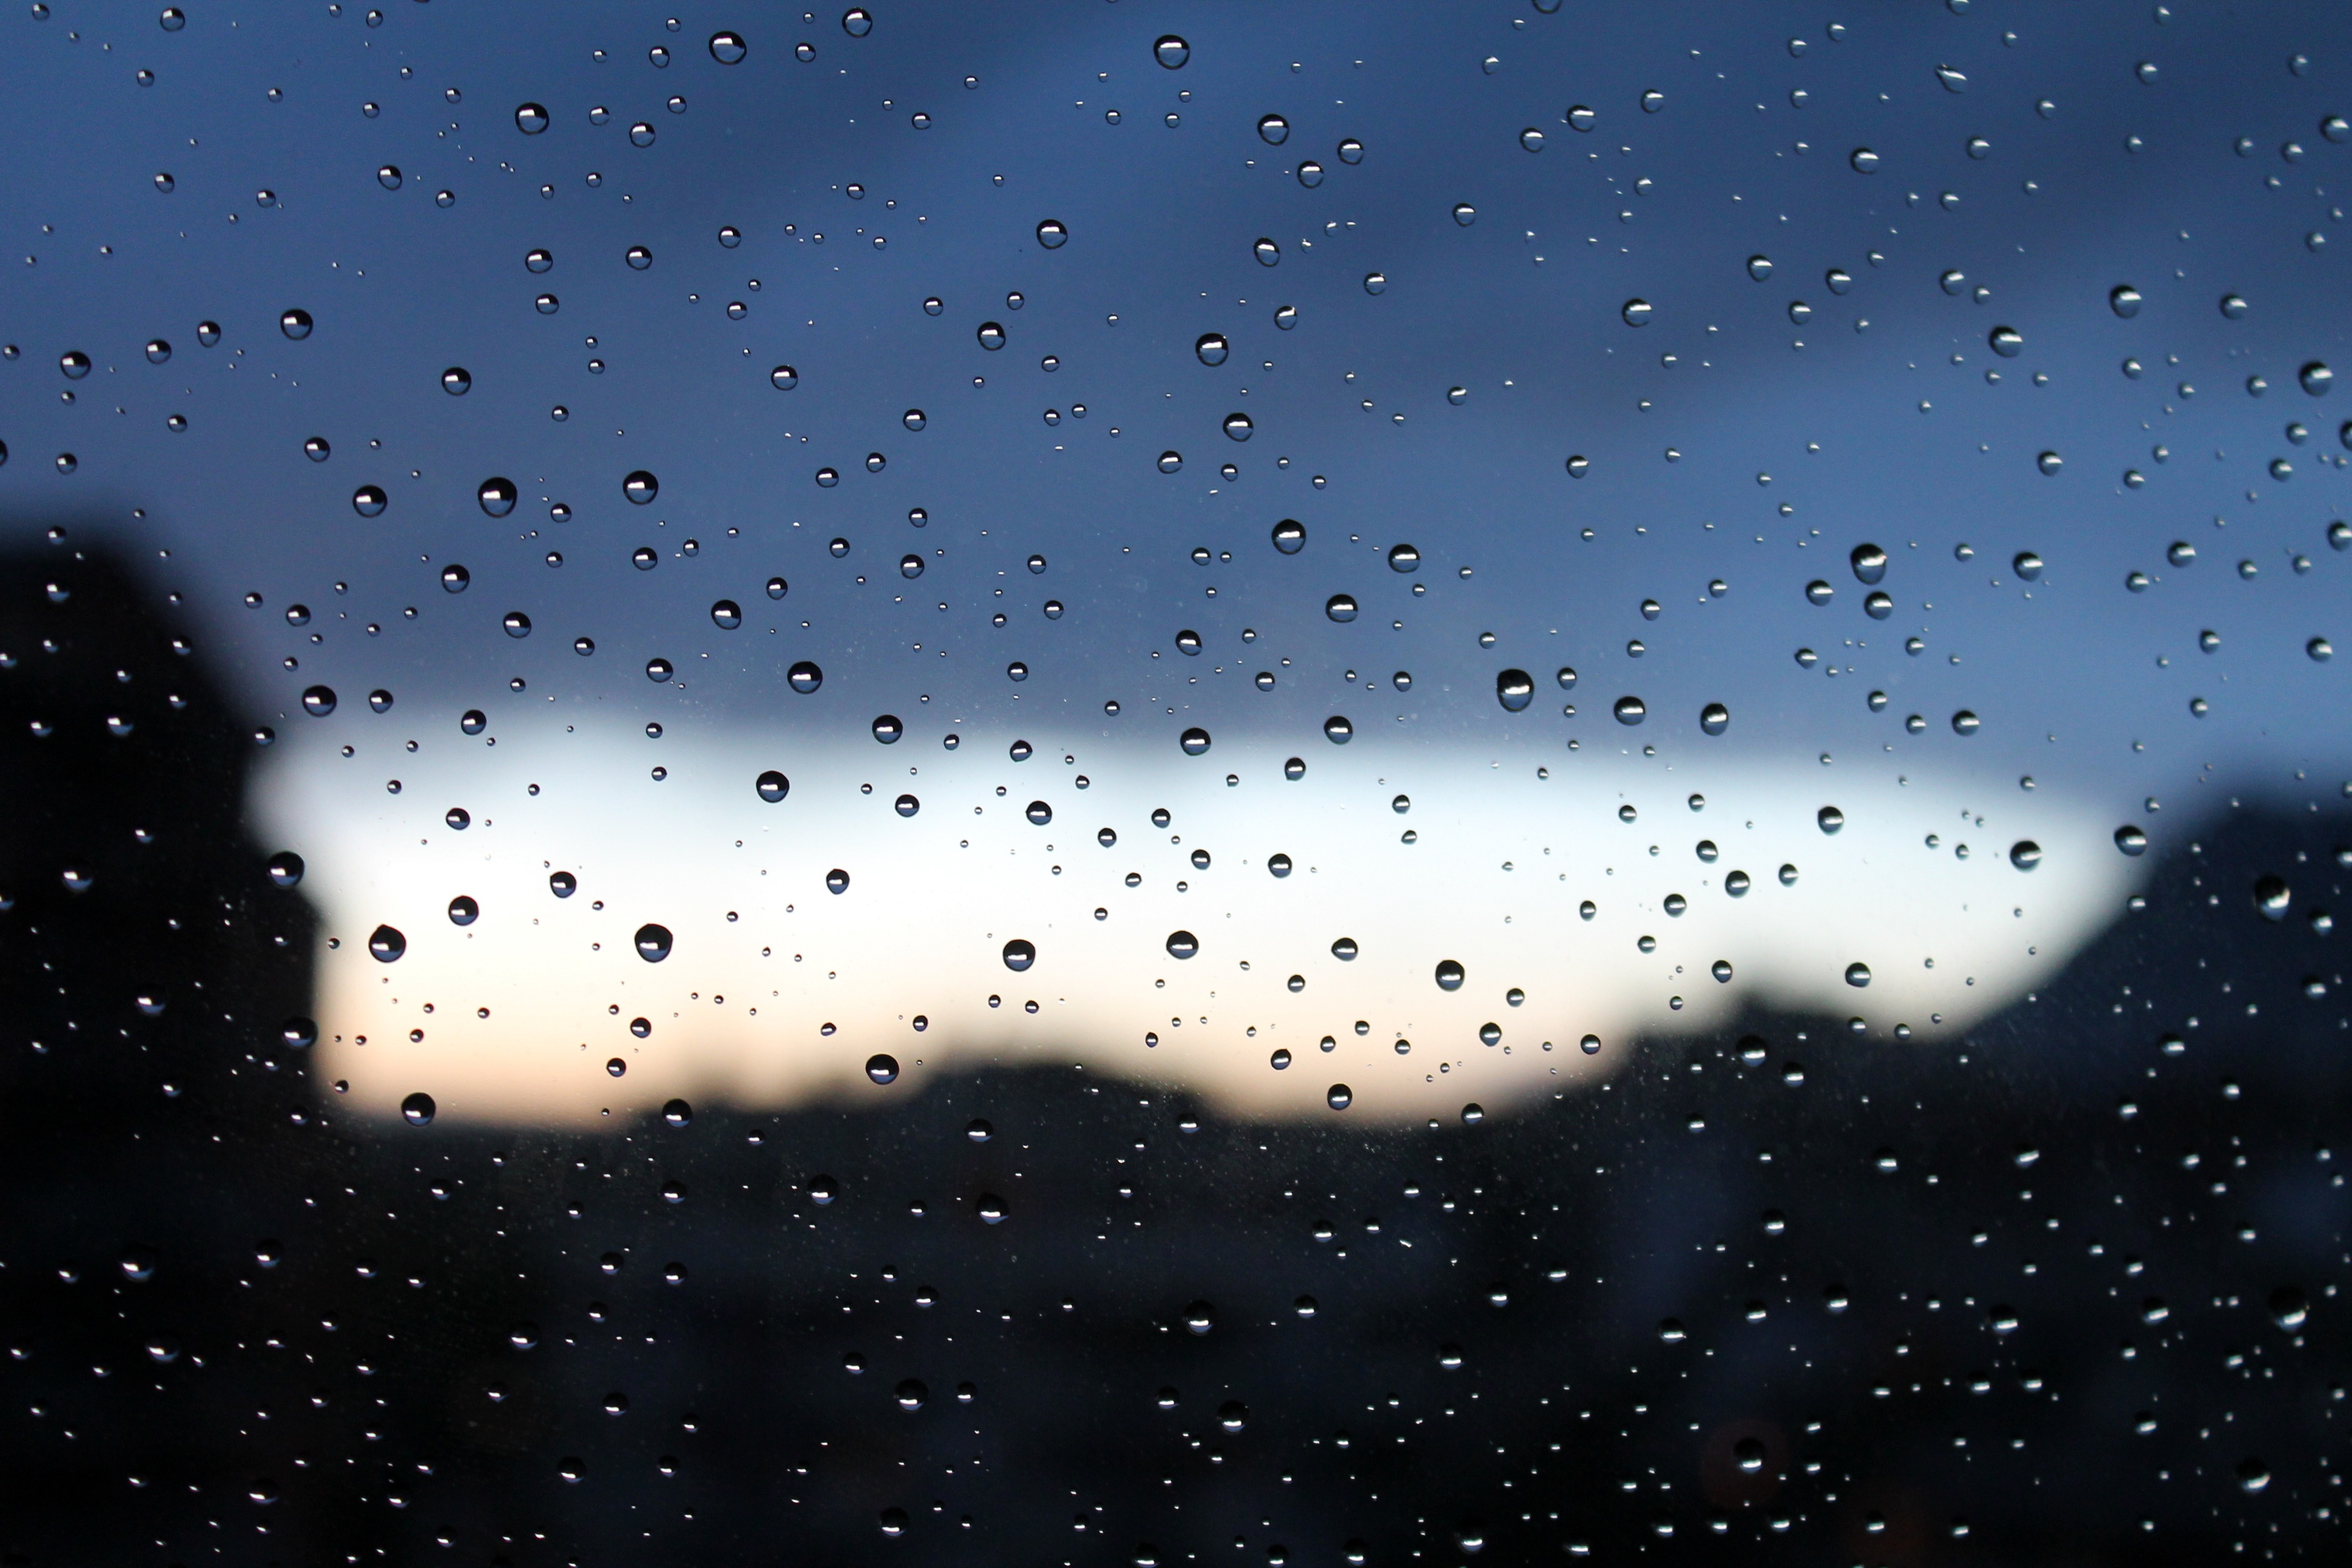
water, snow, sky, night, rain, glass, atmosphere, flock, weather, clouds, drops